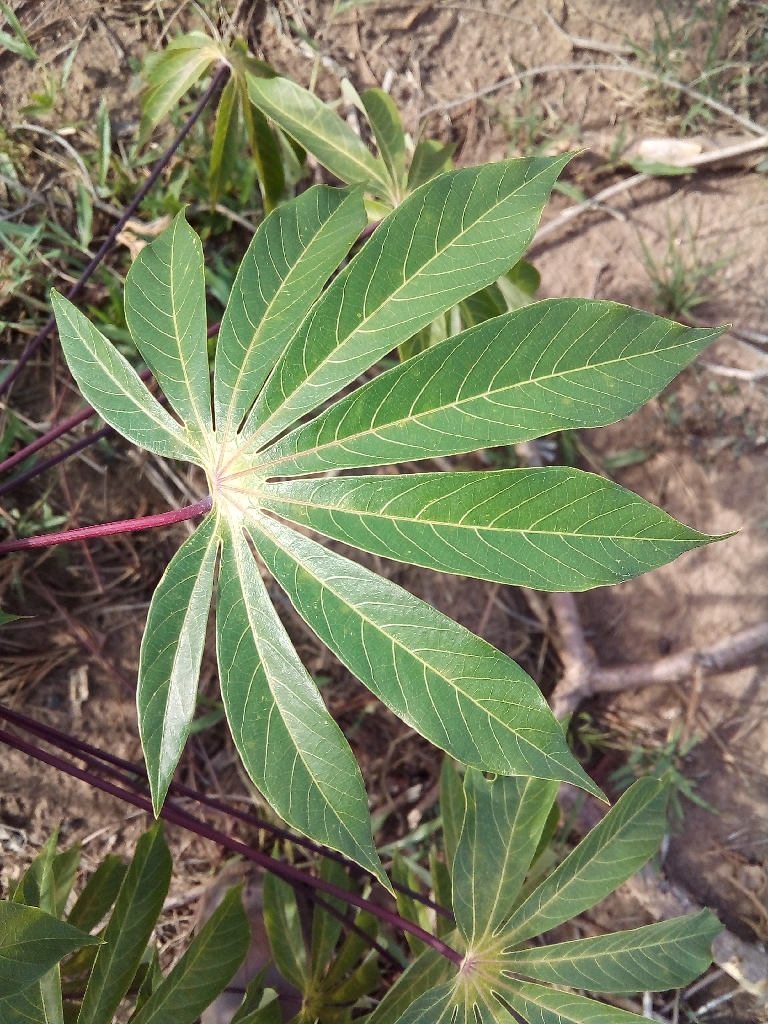
Label: healthy